Solers

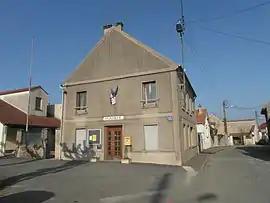
The town hall in Solers

Solers is a commune in the Seine-et-Marne department in the Île-de-France region in north-central France.